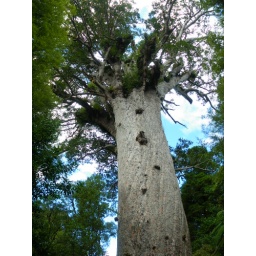
waipoua kauri forest - &amp;quot;tane mahuta&amp;quot; - largest kauri tree in nz, 51m